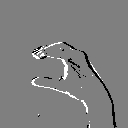
ASL letter: c